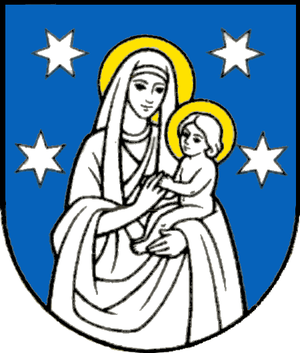
Podolínec est une ville de la région de Prešov en Slovaquie, dans la région historique de Spiš.